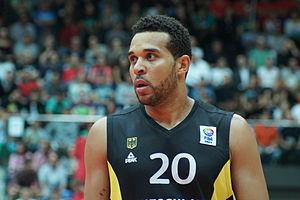
Elias John M. Harris, né le 6 juillet 1989 à Spire en Allemagne, est un joueur allemand de basket-ball, évoluant au poste d'ailier.